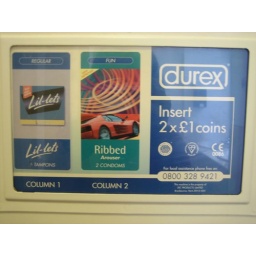
ok, i've just never seen a condom machine in a girls' bathroom before! i guess that's empowering...